Sky position (RA, Dec in degrees): 130.824, 26.326
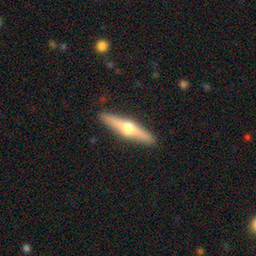
Galaxy morphology: Edge-on Galaxies with Bulge